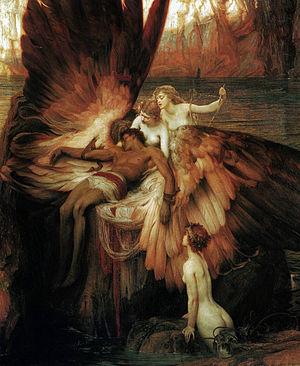
Herbert James Draper est un peintre britannique de l'époque victorienne.